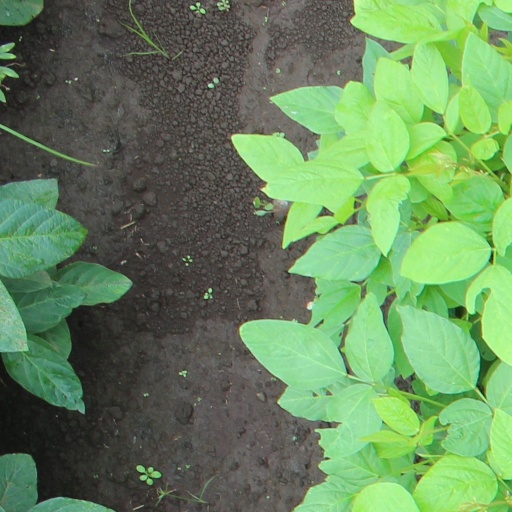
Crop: soybean